The Usos

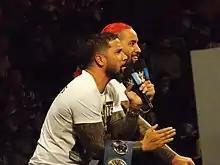
The Usos in 2022

After Jimmy returned from injury on the May 7 episode of "SmackDown", there was an initial strife between The Usos and Reigns before they all reconciled and formed a faction, with Jimmy turning heel in the process. During the Money in the Bank Kickoff pre-show on July 18, The Usos were successful in capturing their fifth SmackDown Tag Team Championship from The Mysterios (Rey and Dominik). At SummerSlam, The Usos would defeat The Mysterios in a rematch to retain the titles.